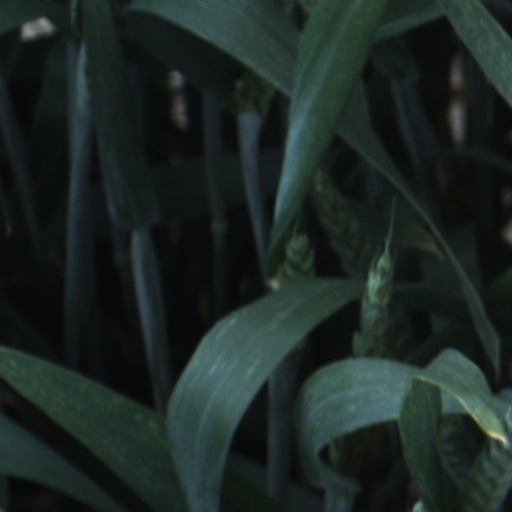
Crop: wheat